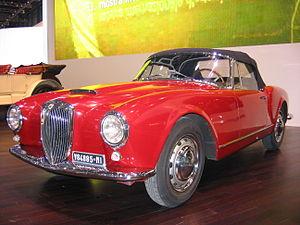
Salon international de l'automobile de Genève 2006